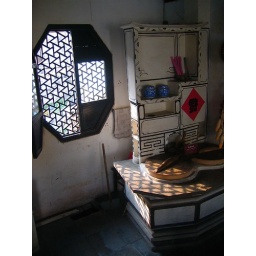
kitchen in Zhang's house